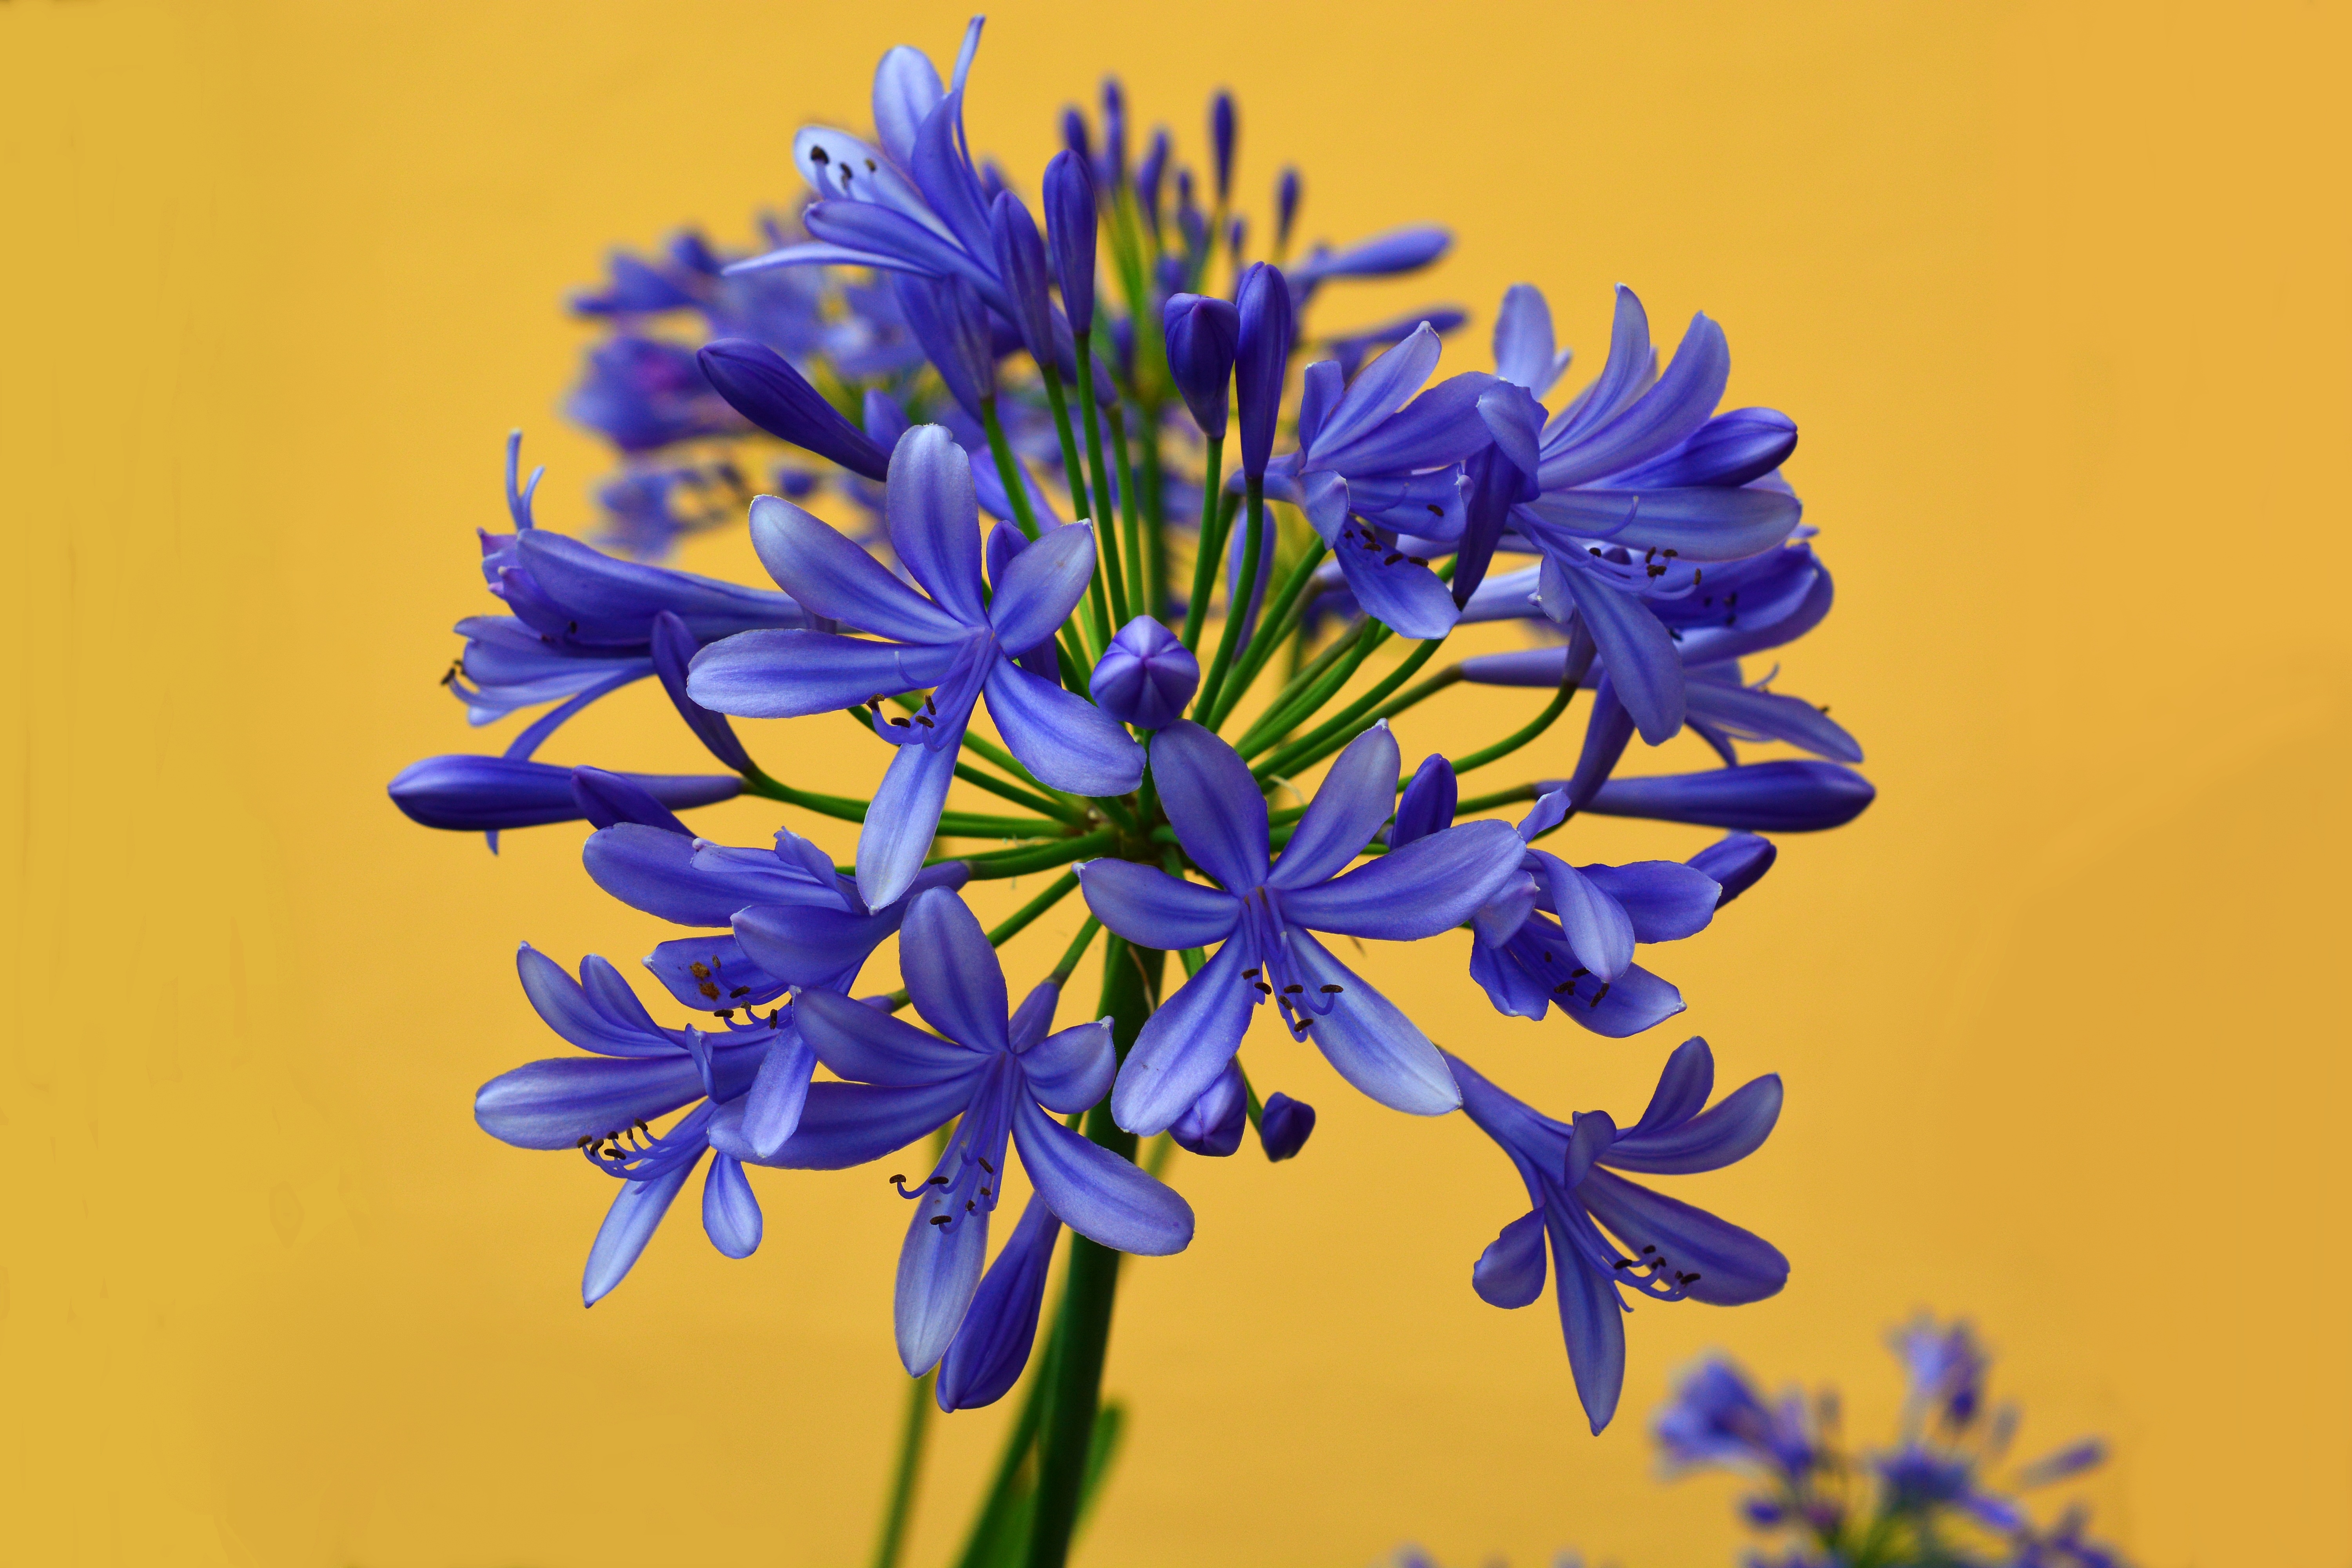
nature, blossom, plant, flower, petal, bloom, herb, produce, botany, blue, close, flora, wildflower, hyacinth, macro photography, flowering plant, plant stem, land plant